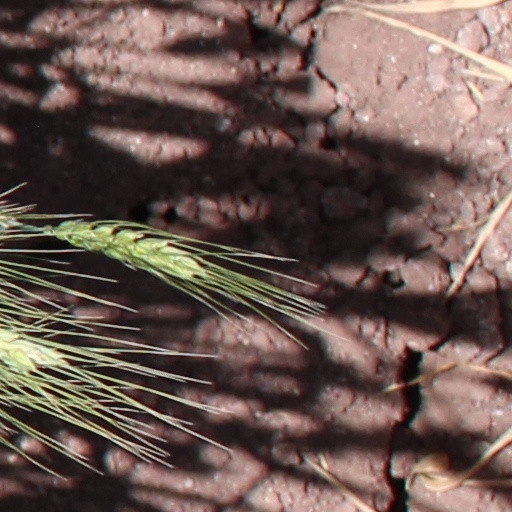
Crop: wheat